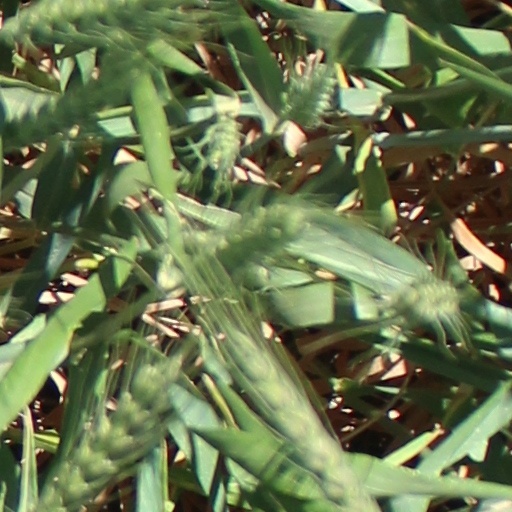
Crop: wheat